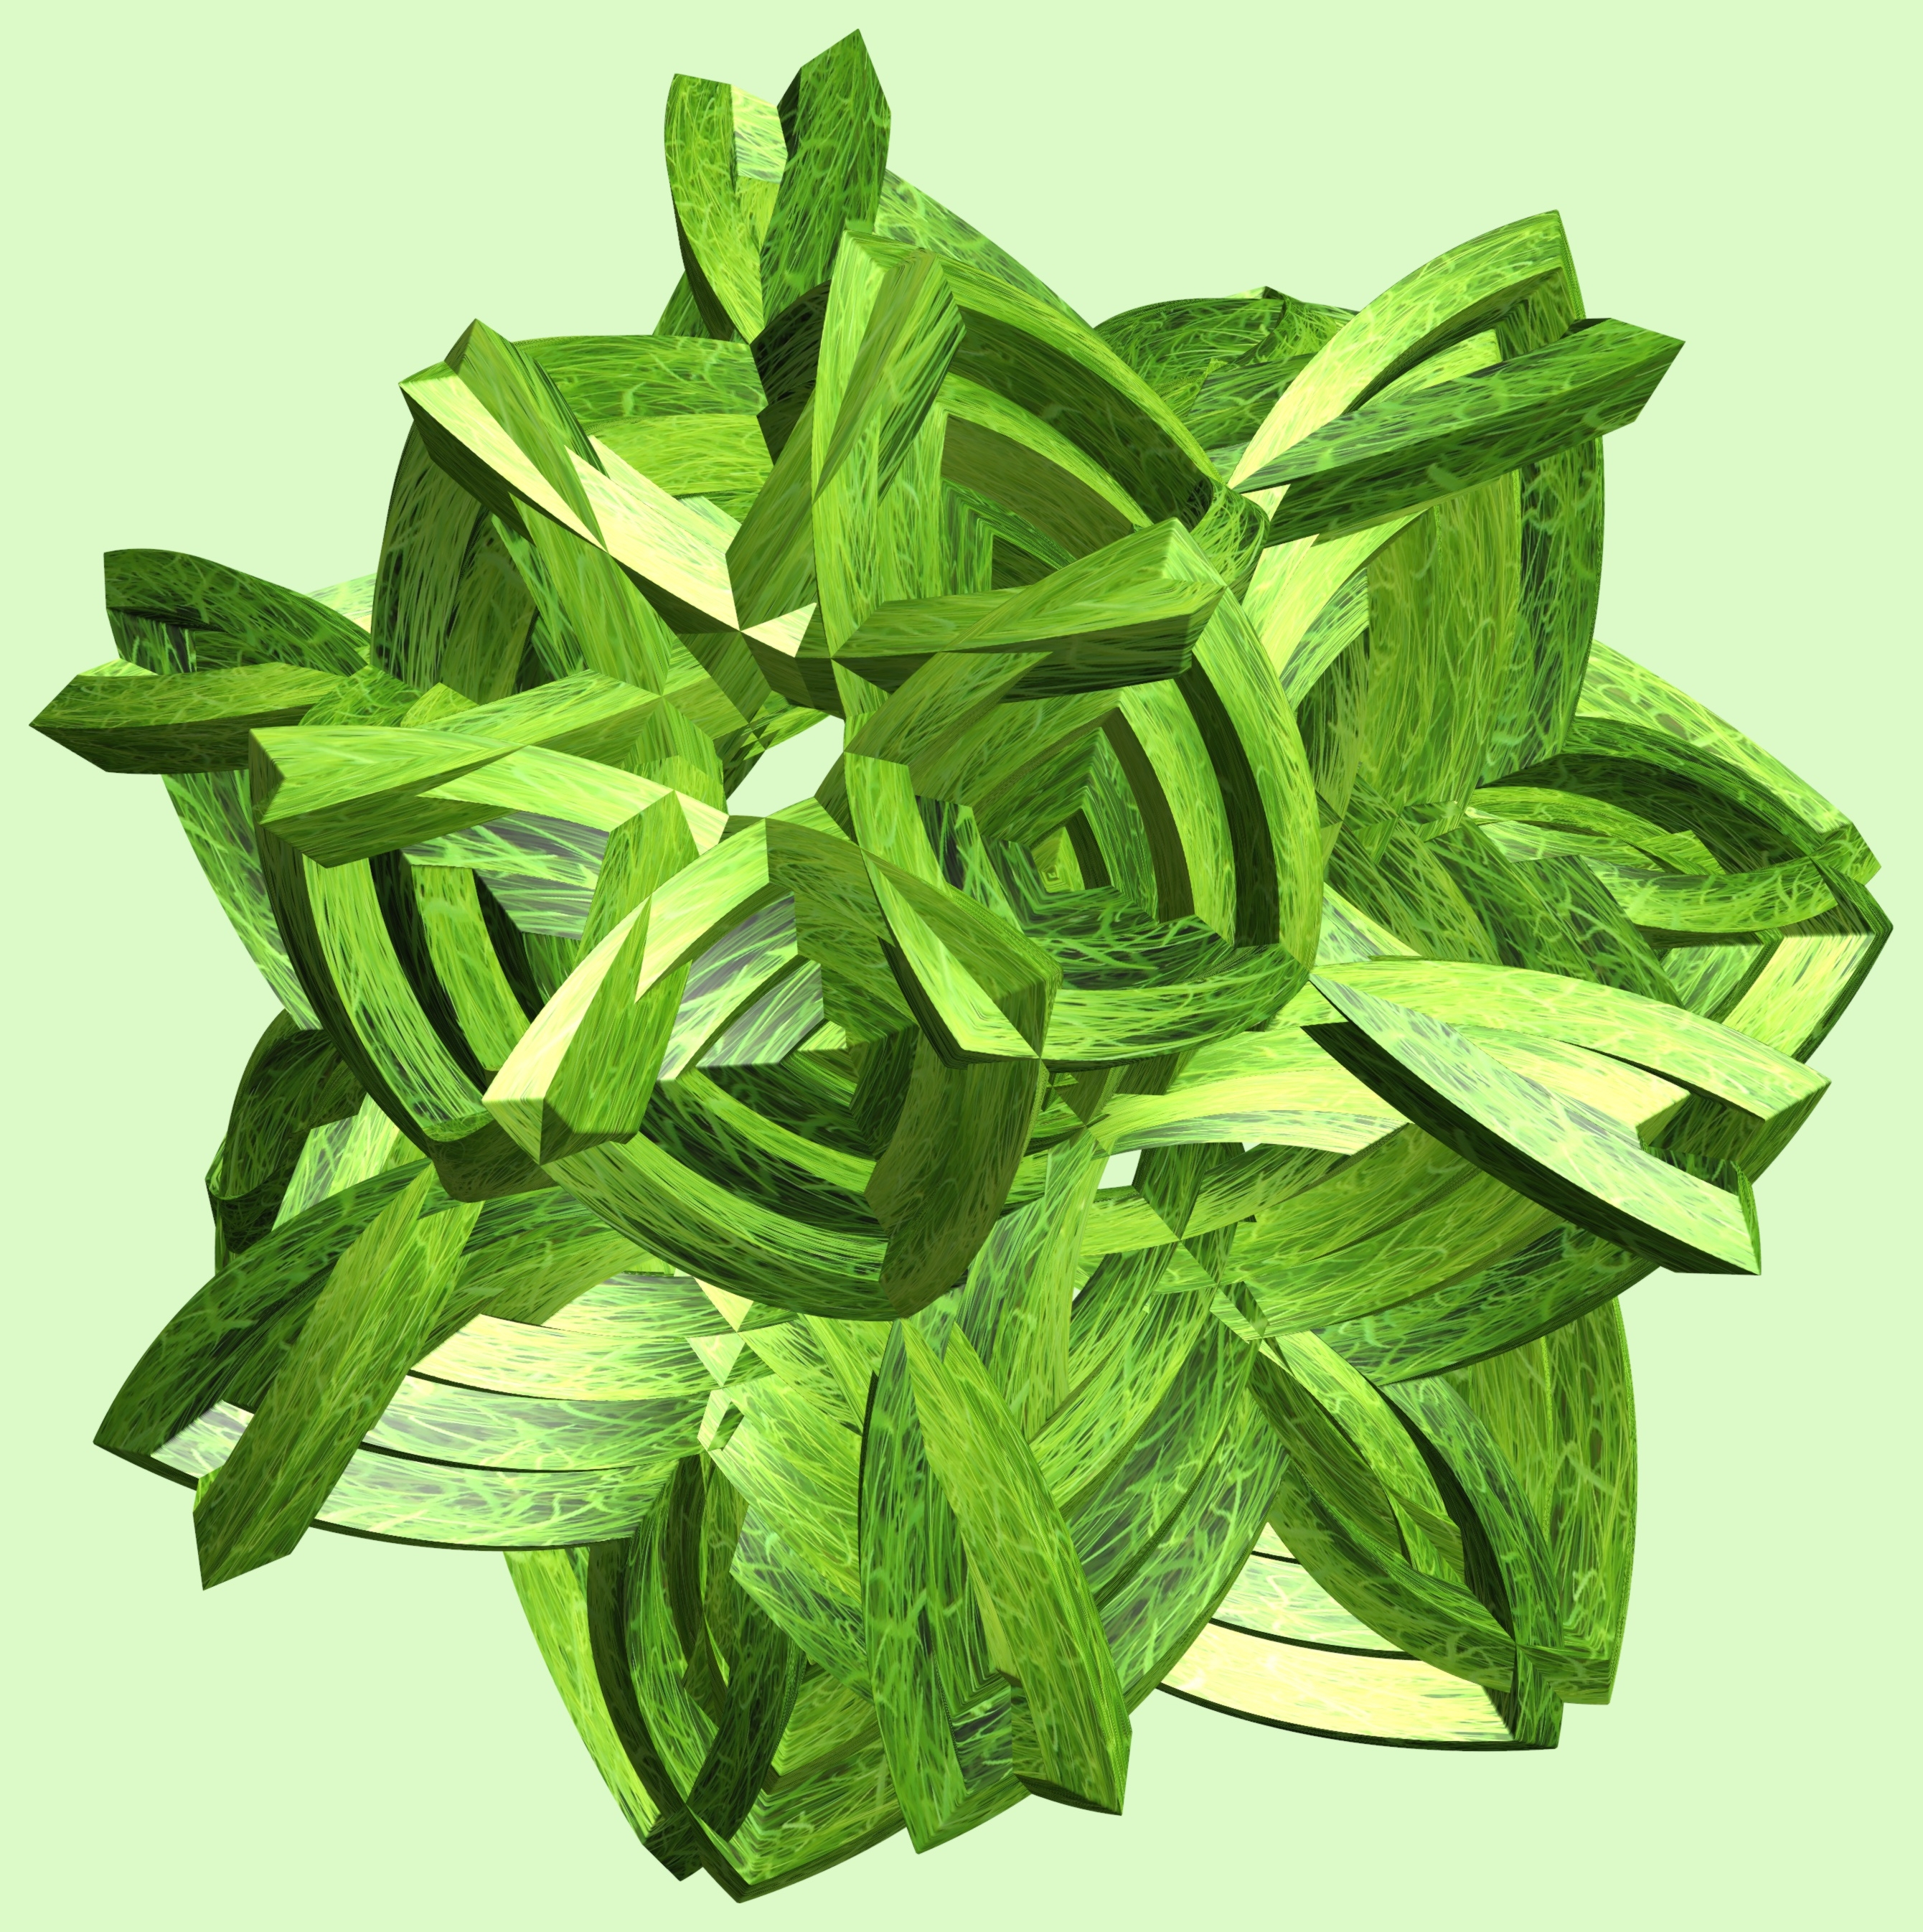
structure, plant, texture, leaf, flower, pattern, food, green, herb, produce, vegetable, botany, design, symmetry, 3d, graphic, torus, mathematica, cg, parametricplot3d, code, program, algorithm, mapping, flowering plant, land plant